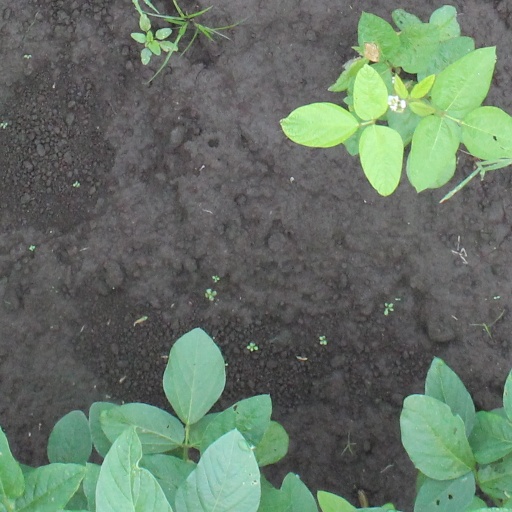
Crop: soybean